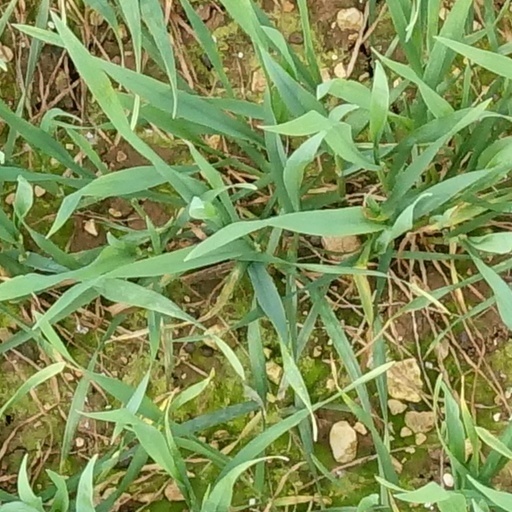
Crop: wheat